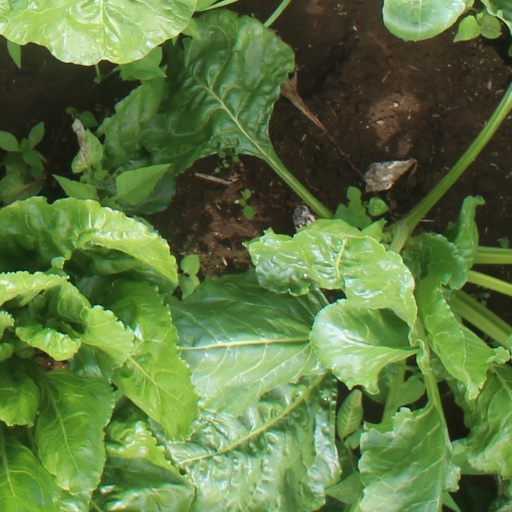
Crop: sugar beet